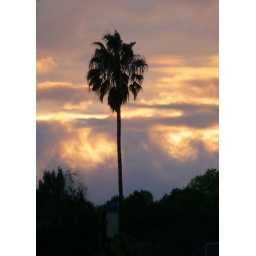
Taken out of the window of my friend's car while he drove on Osgood in Fremont.